Main Street to Broadway

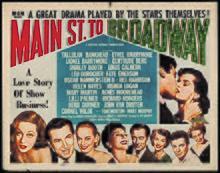

Main Street to Broadway is a 1953 American romantic musical comedy-drama film by independent producer Lester Cowan, his final credit, in collaboration with The Council of the Living Theatre, which provided tie-up with a number of well-known Broadway names. The backstage story features Tom Morton as an aspiring playwright who hopes to stage a Broadway production, Mary Murphy, as a young lady from Indiana, and radio-TV humorist Herb Shriner in a rare acting role as a hardware store owner.